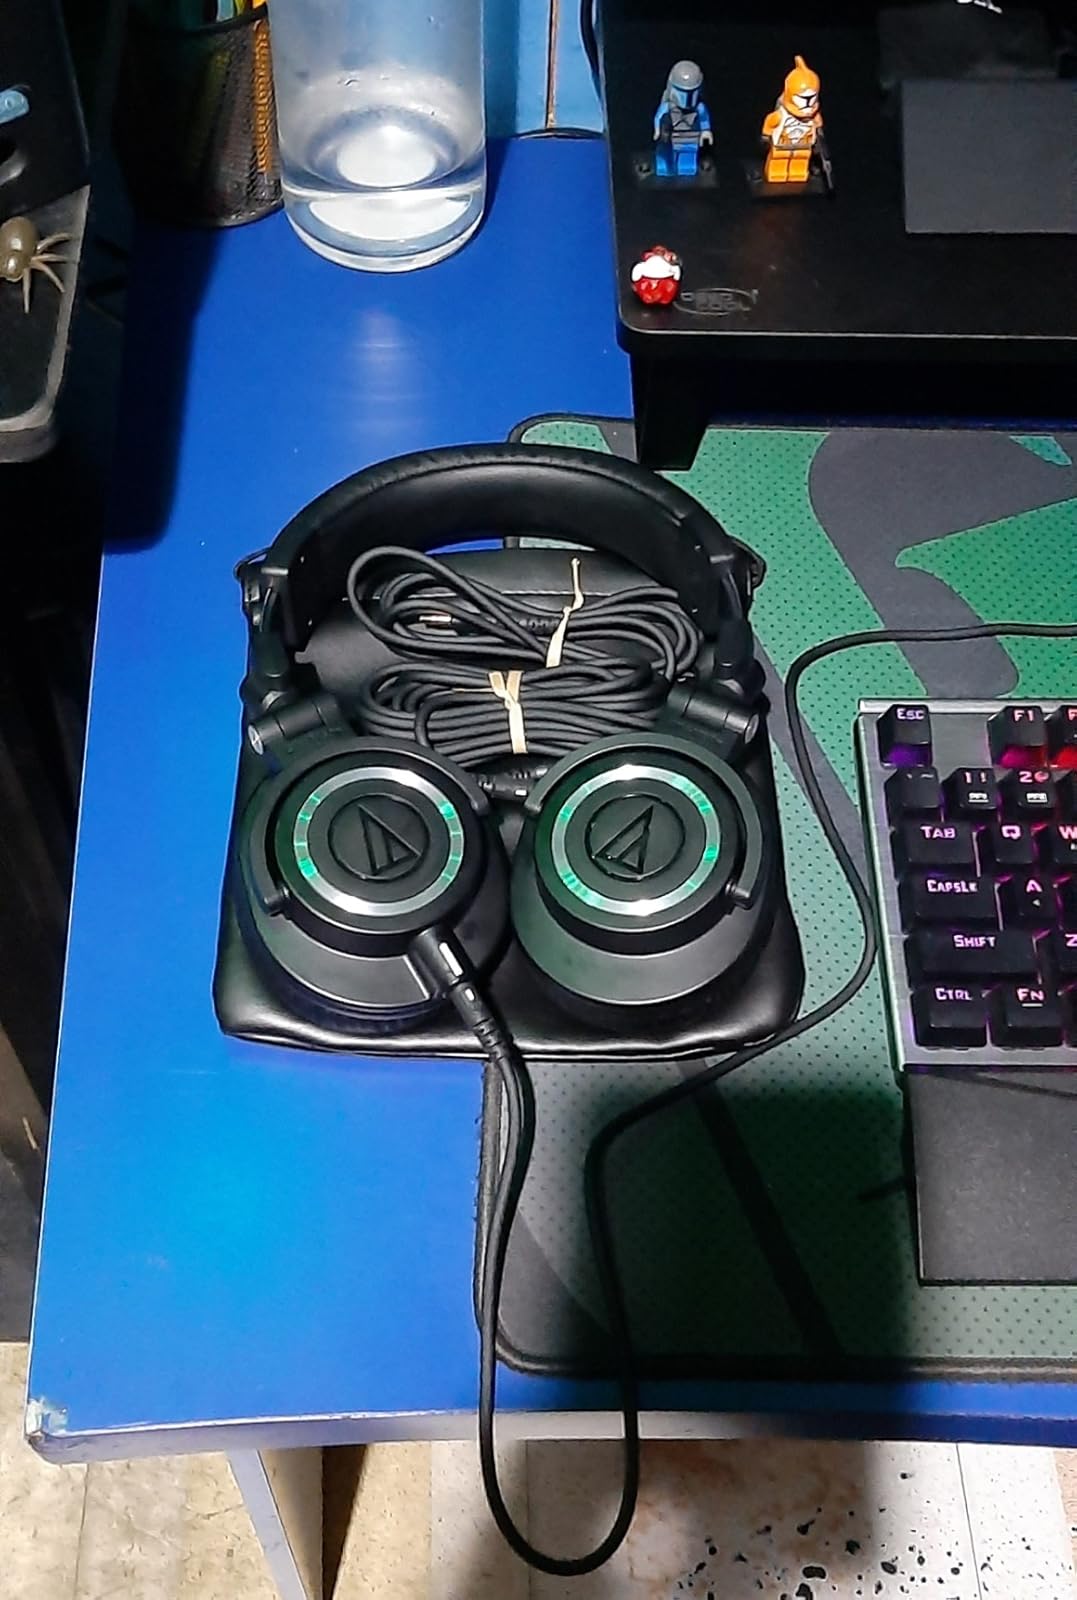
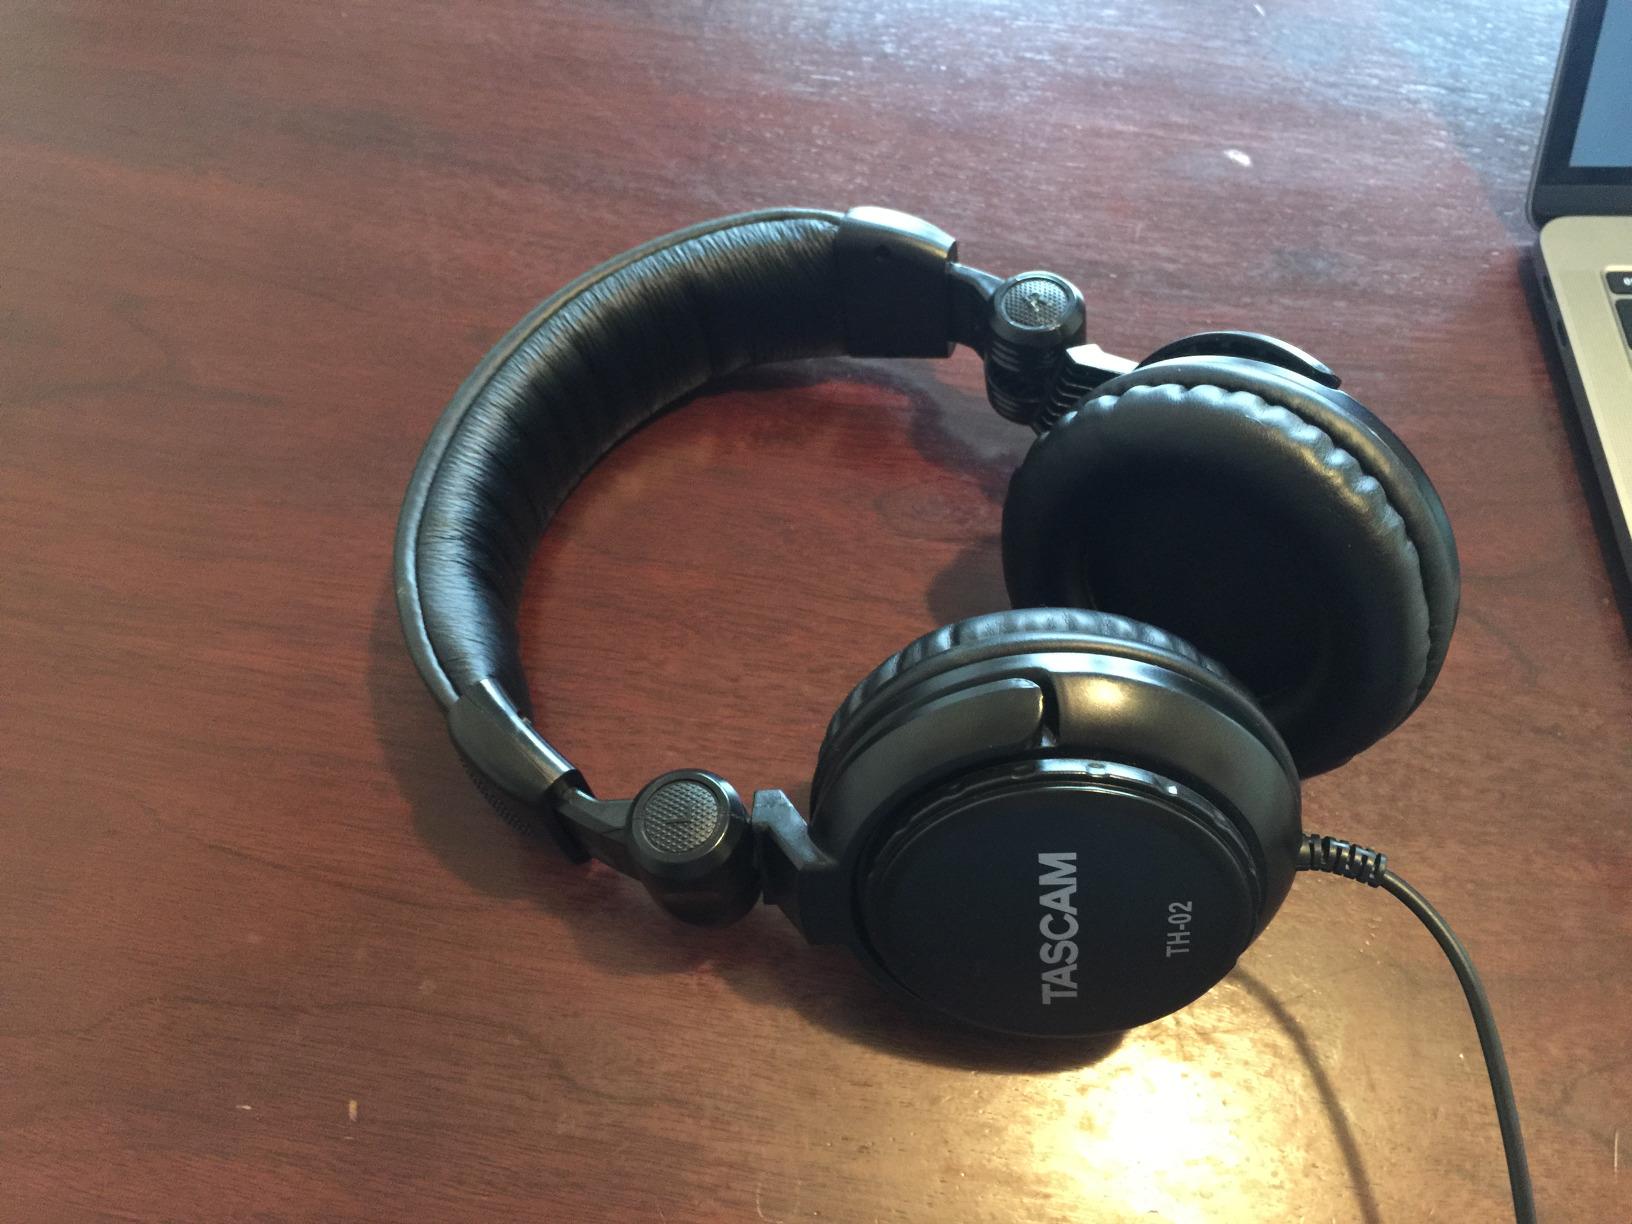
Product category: headphones
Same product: no